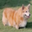
Label: dog